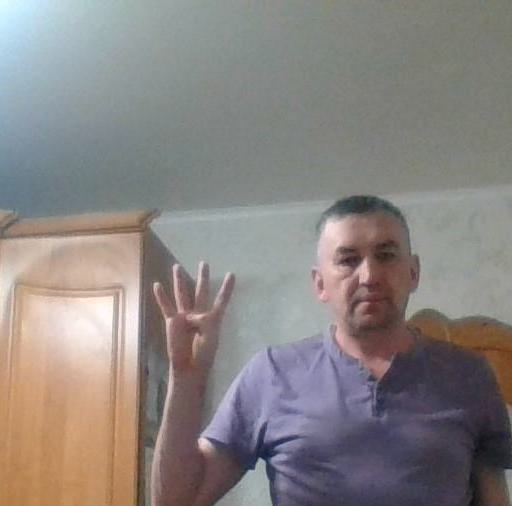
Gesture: four